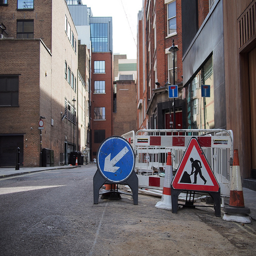
Some men working signs on the side of  an empty road.
A  construction are with a men digging sign near it.
A couple of street signs sitting in the middle of a street.
A city street with construction signs and barriers.
several traffic sign placed to the side of a street